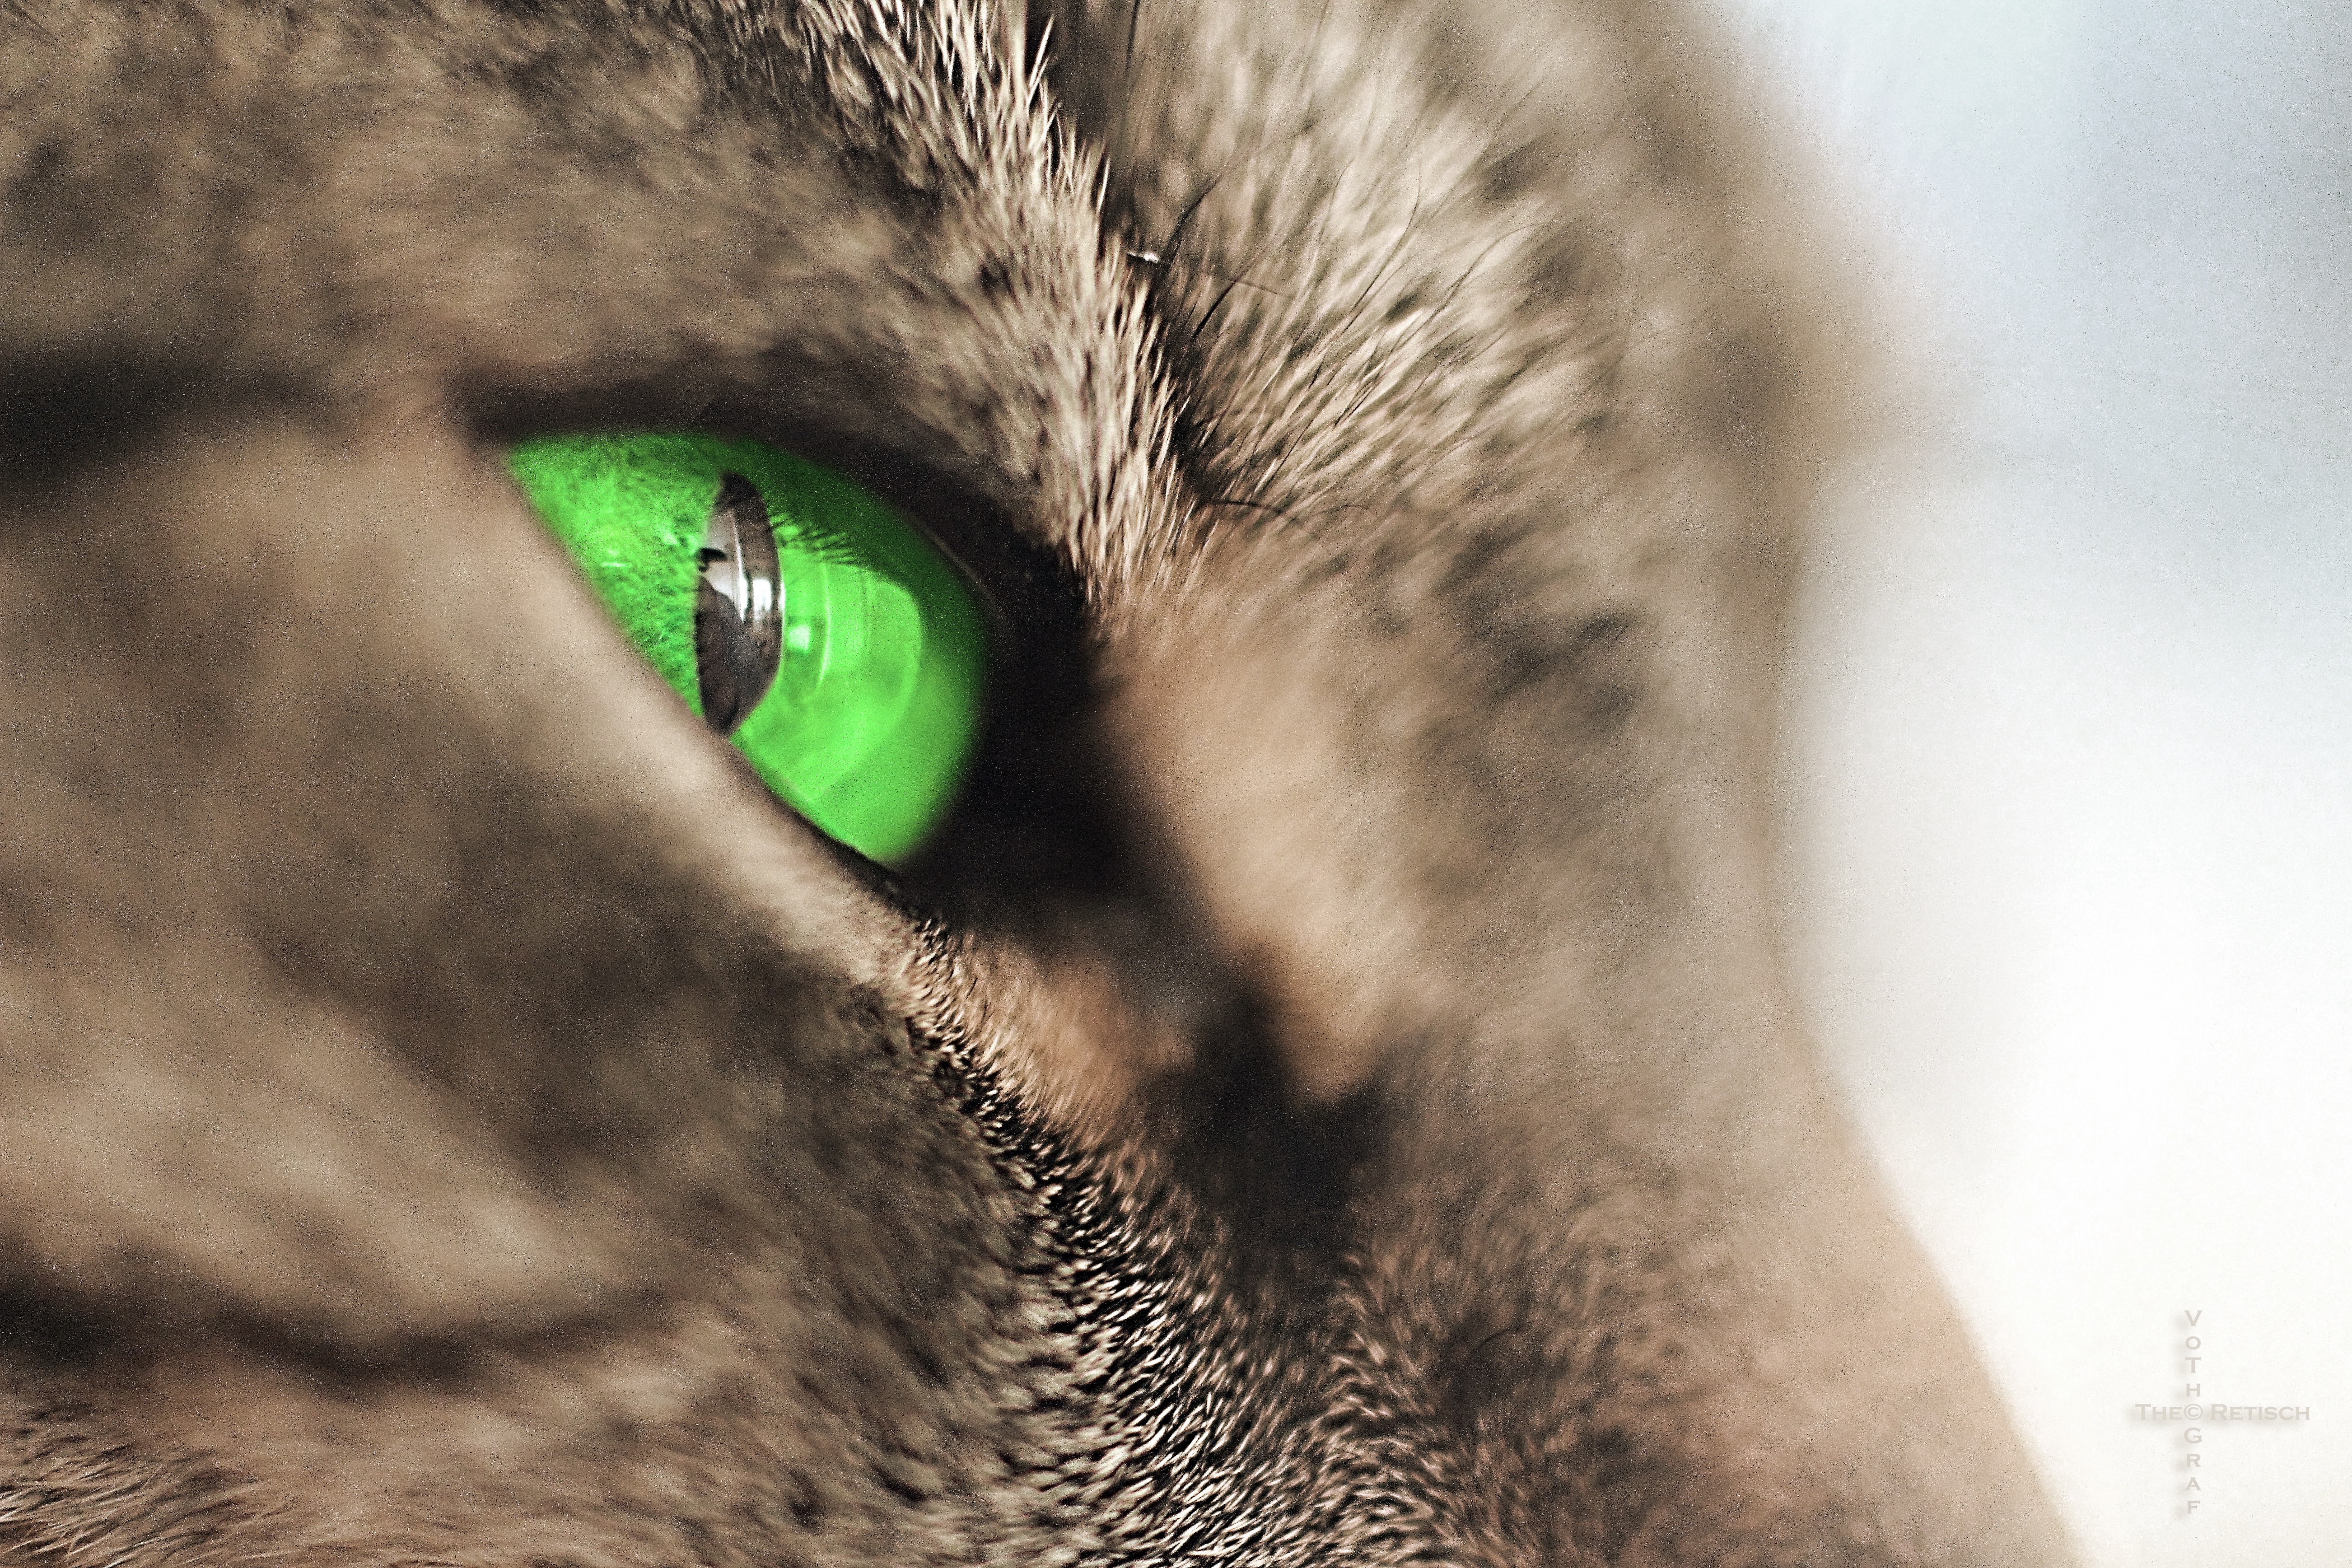
animal, pet, portrait, green, cat, mammal, close, fauna, close up, human body, nose, eyes, whiskers, snout, eye, adidas, head, vertebrate, organ, short hair, mieze, attention, domestic cat, animal portrait, macro photography, young cat, tiefensch rfe, cat's eyes, datailaufnahme, interested, small to medium sized cats, cat like mammal